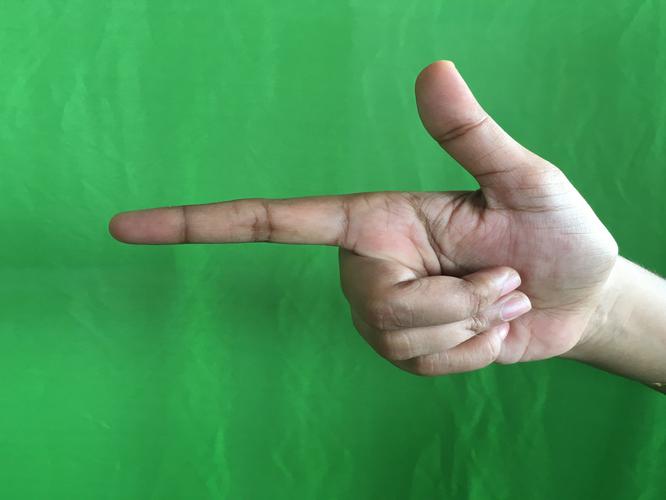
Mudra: Chandrakala
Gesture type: single_hand